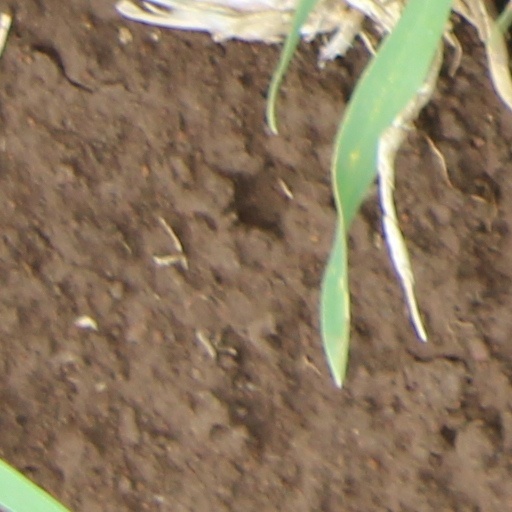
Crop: wheat